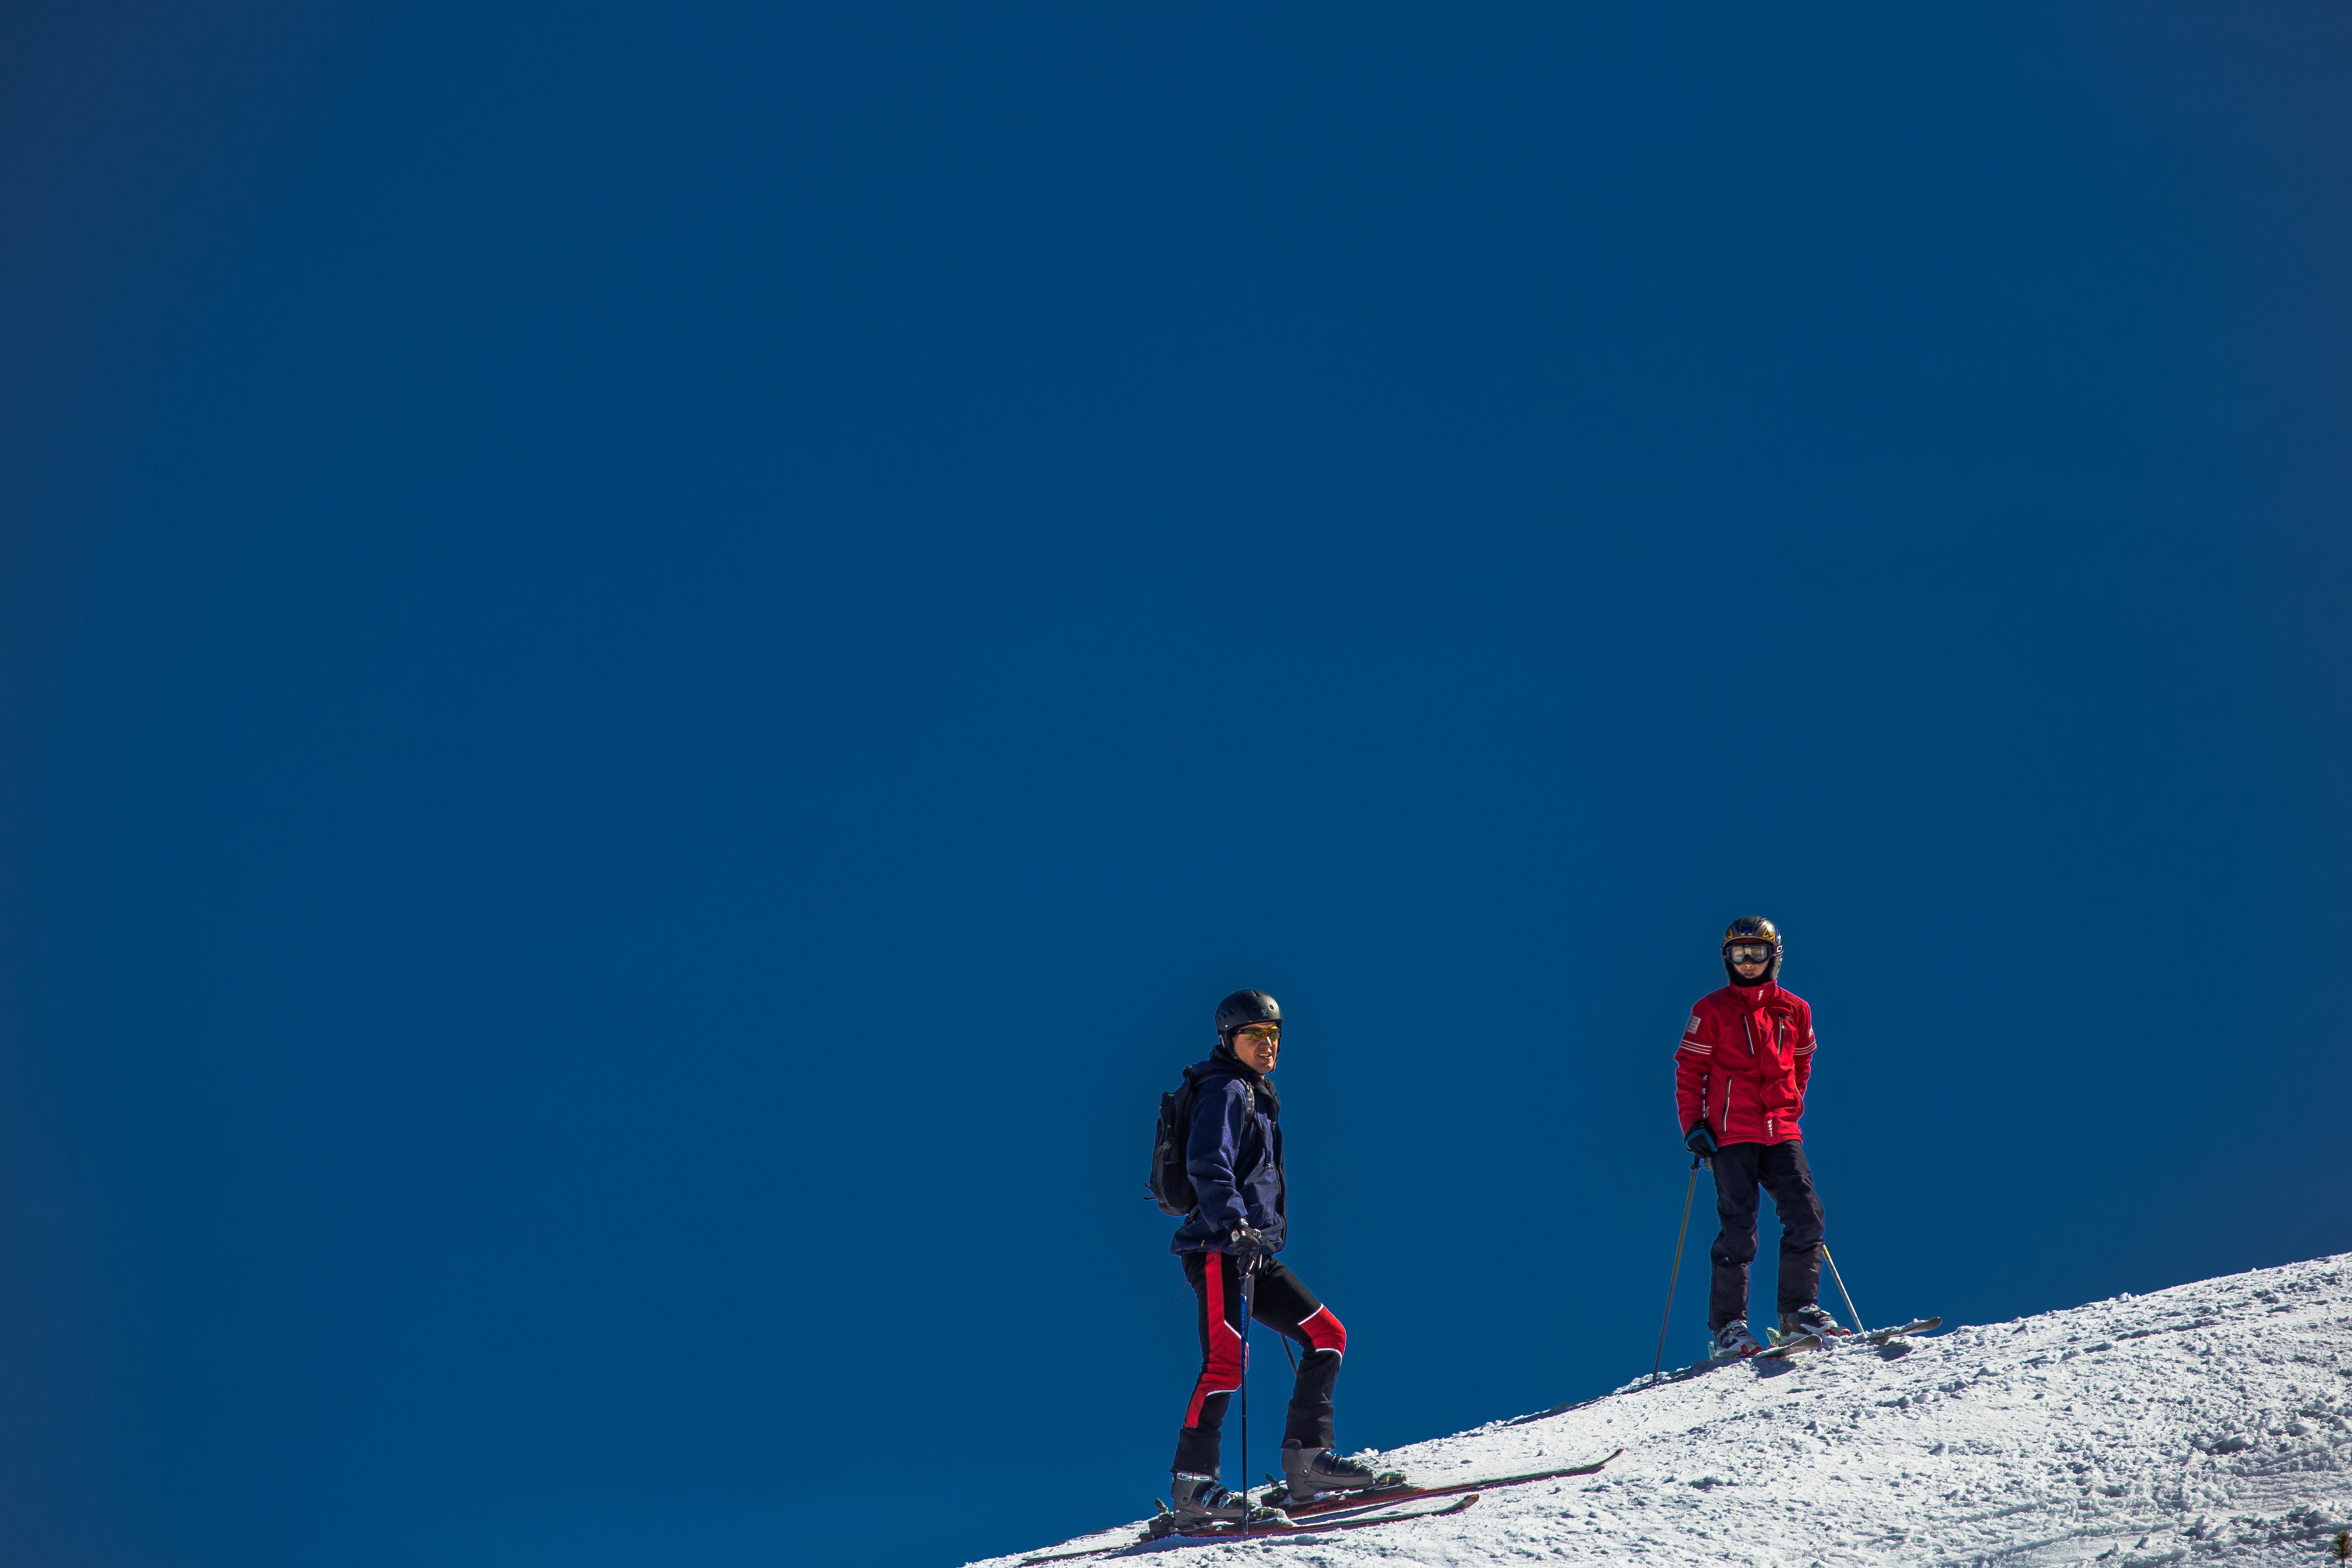
mountain, snow, cold, winter, sky, sport, adventure, recreation, alpine, blue, extreme sport, skiing, austria, mountaineering, winter sport, fun, departure, sports, ski, runway, footwear, break, wintry, salzburg, winter sports, skiers, ski area, ski run, backcountry skiiing, ski touring, exhausted, ski mountaineering, ski equipment, outdoor recreation, touring skis, wagrain, atmosphere of earth